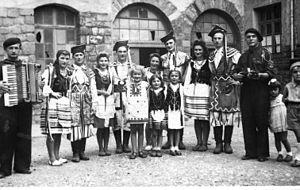
population polonaise d'Ugitech en 1945
Ugitech est une entreprise spécialisée dans les produits longs en aciers inoxydables et en alliages, filiale du groupe Schmolz + Bickenbach, au sein duquel elle est couplée à Deutsche Edelstahlwerke. Son acier est utilisé aussi bien dans l’automobile, que dans la construction ou encore dans le médical.